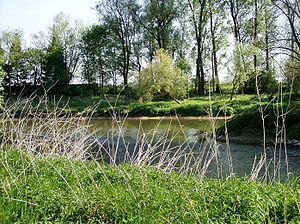
Aschach (flod)
Aschachs udmunding i Innbach kort før Donau
Aschach er en biflod til Donau i Østrig i delstaten Oberösterreich i distikterne Grieskirchen og Eferding.